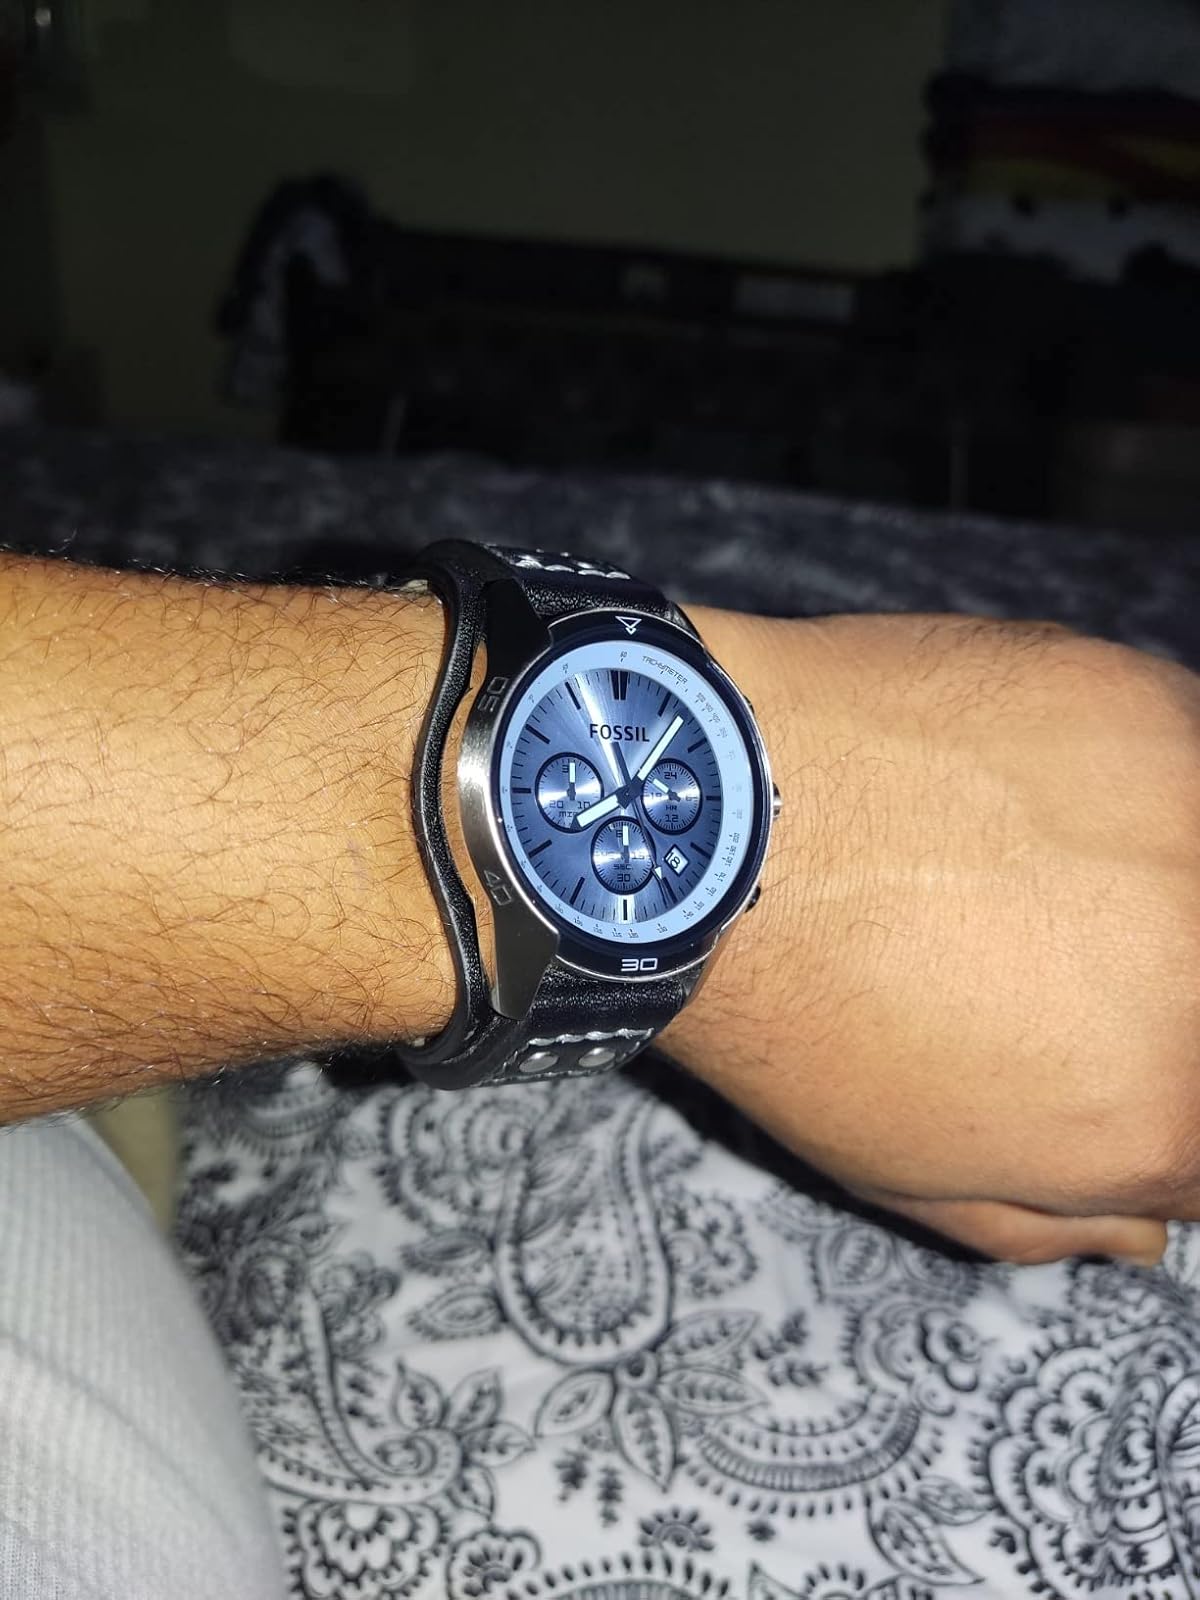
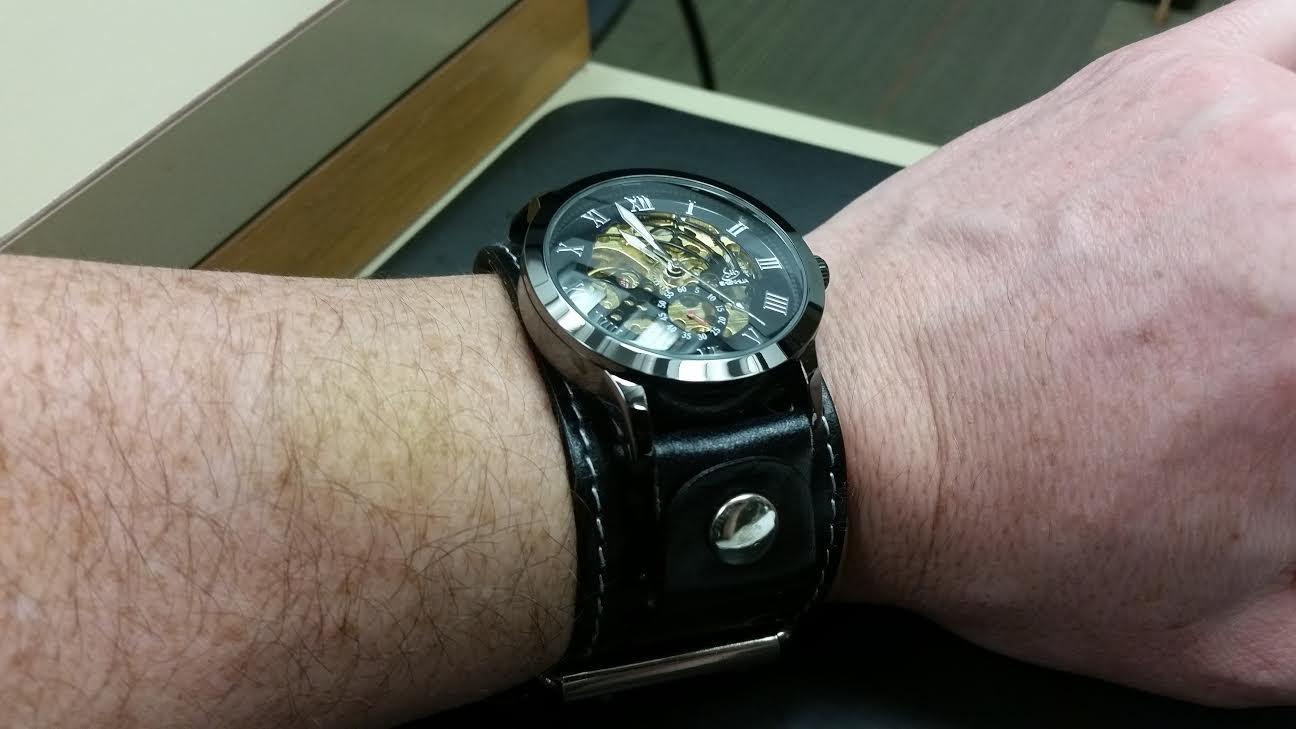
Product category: accessories_watch
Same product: no